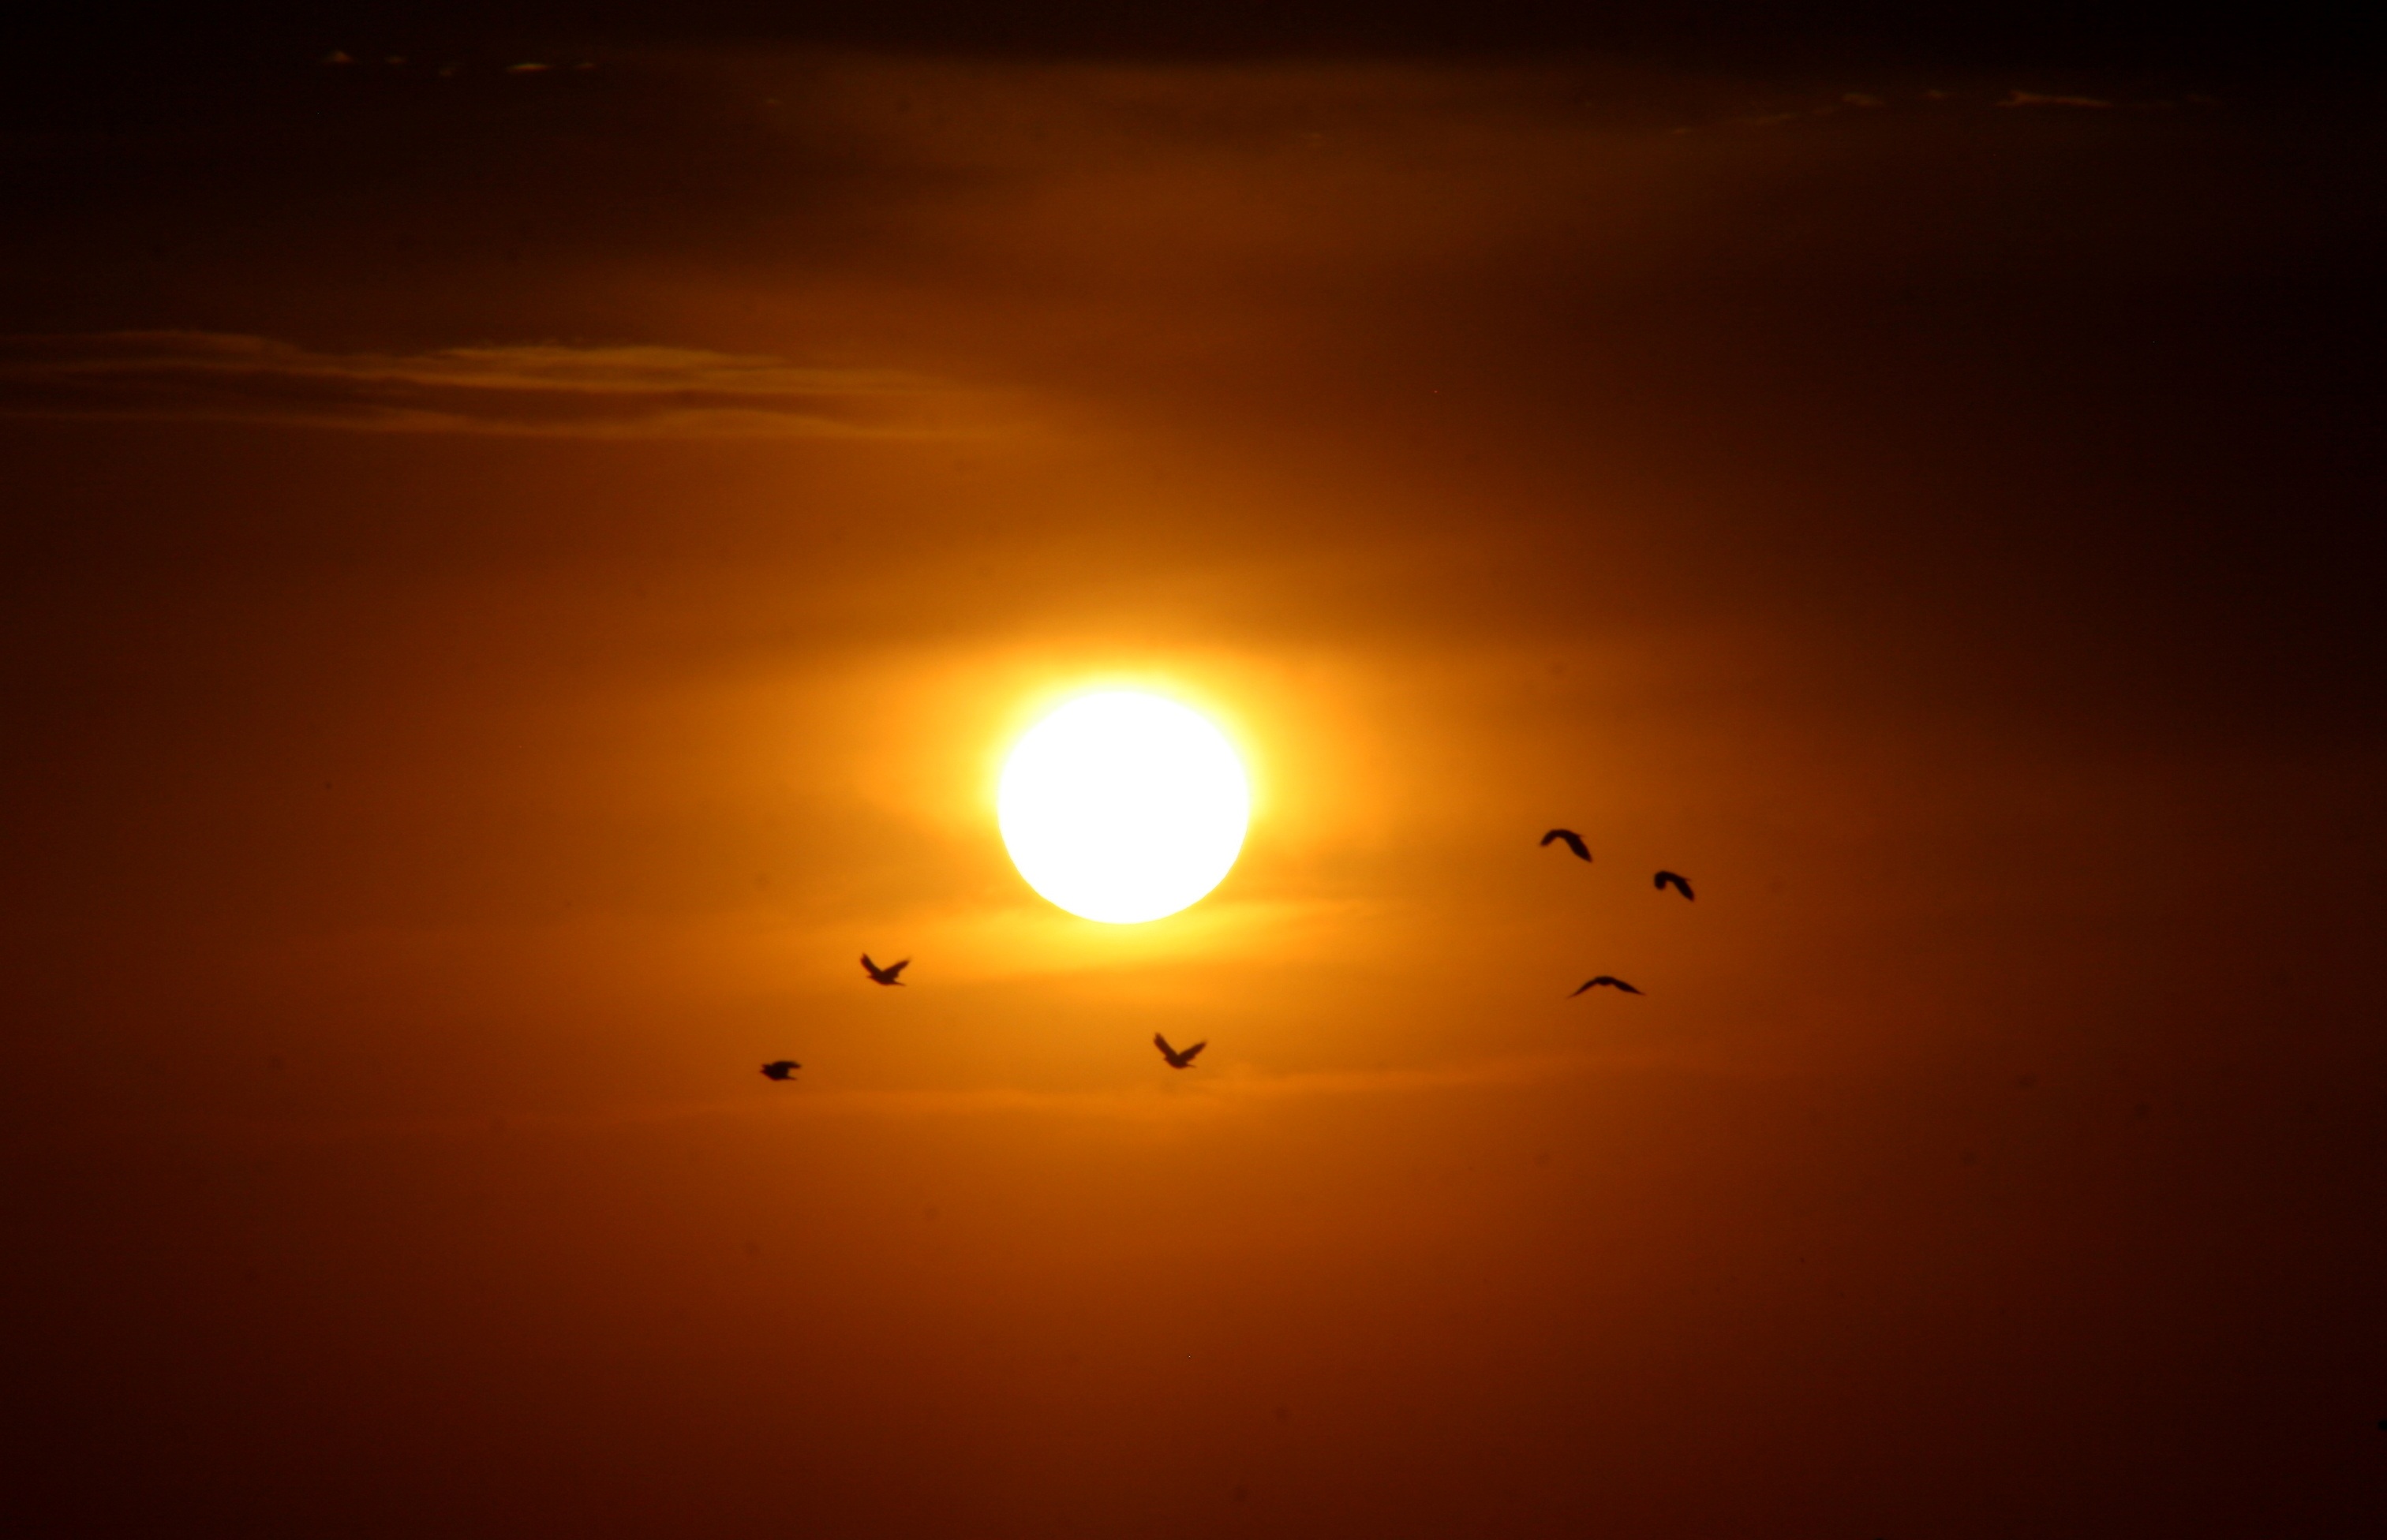
light, sky, sun, sunrise, sunset, sunlight, morning, dawn, atmosphere, red, fire, darkness, in the evening, birds, astronomical object